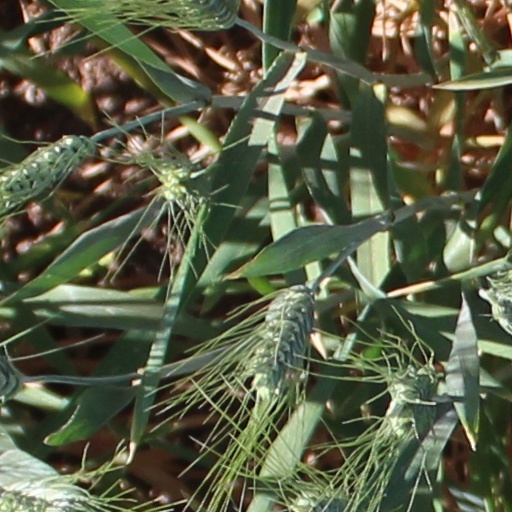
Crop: wheat